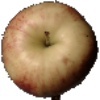
Label: red_apple